Volnay, Sarthe

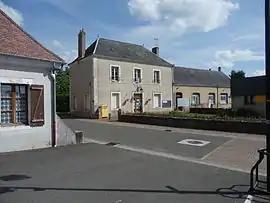
The town hall of Volnay

Volnay is a former commune in the Sarthe department in the region of Pays de la Loire in north-western France. On 1 January 2025, it was merged into the new commune of Val-de-la-Hune.